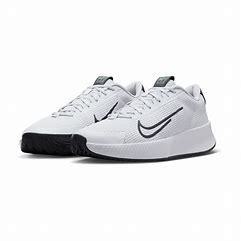
Brand: Nike
Model: Court Vapor Lite 2